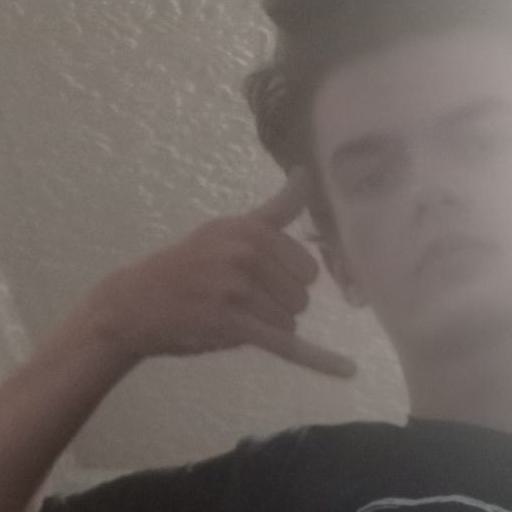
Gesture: call